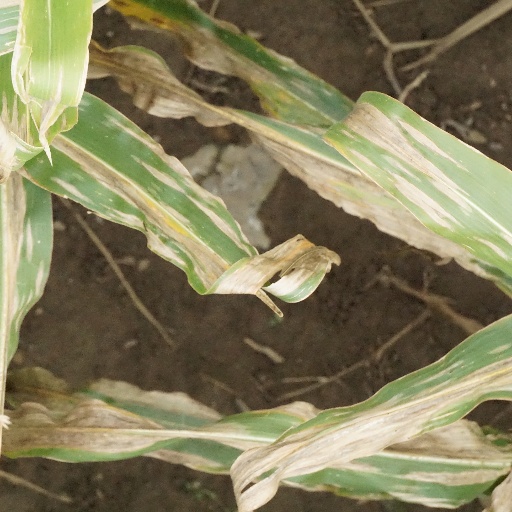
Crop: maize; corn